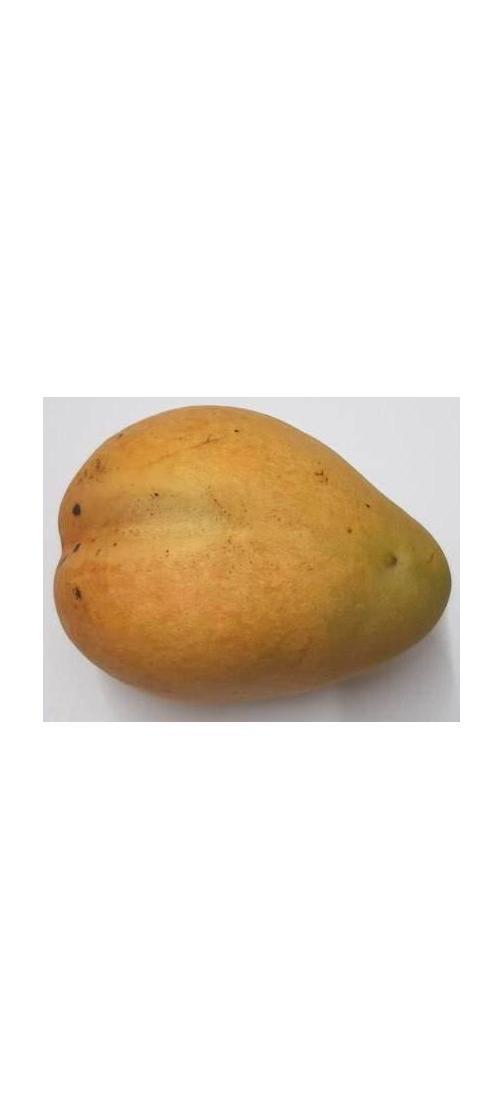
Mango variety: Bari-11